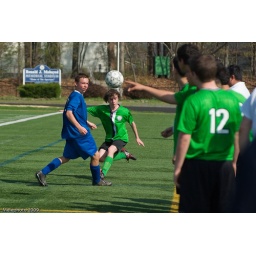
look closely. it appears as though the pointing finger is causing the ball to hover above the green player's head.